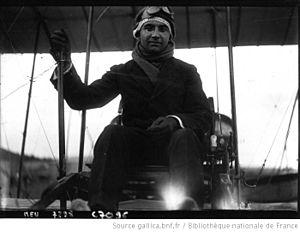
Meeting de Reims
Charles Terres Weymann, né le 2 août 1889 à Port-au-Prince et mort en 1976 à Paris, est un pionnier de l'aviation reconverti après la Première Guerre mondiale dans la fabrication de carrosseries pour automobiles. Il mit notamment au point un système d'assemblage « souple » des châssis qui connut un grand succès dans les années 1920 et s'exporta dans le monde entier. Après le déclin de son entreprise dans les années 1930 et la Seconde Guerre mondiale, Weymann poursuivit son activité dans le milieu automobile, développant des équipements – il déposa ainsi en 1963 un brevet pour un embrayage automatique – mais sans retrouver le succès d'avant-guerre.